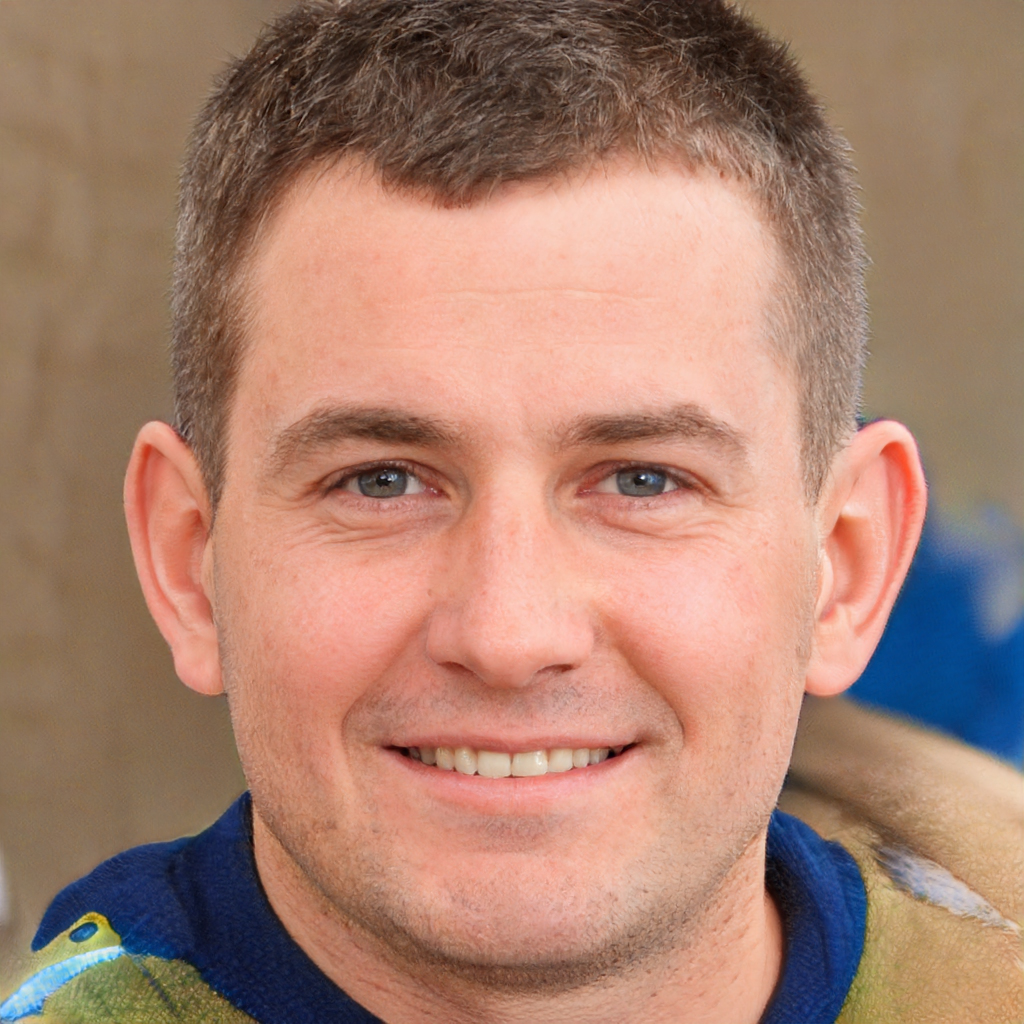
Gender: Male